Answer in natural language. How many Toilets are visible in the scene? Choose between the following options: 2, 1, 0, 4 or 3
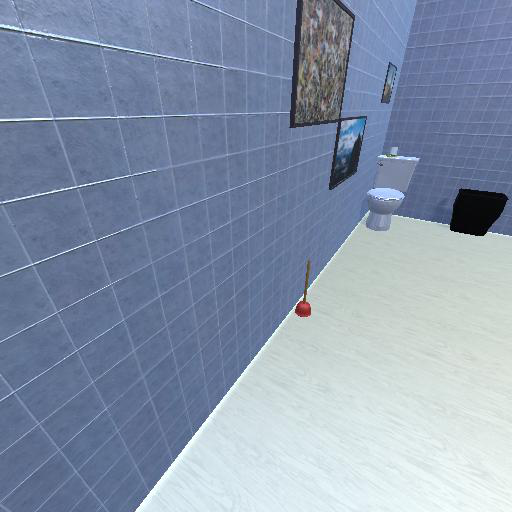
<answer>1</answer>